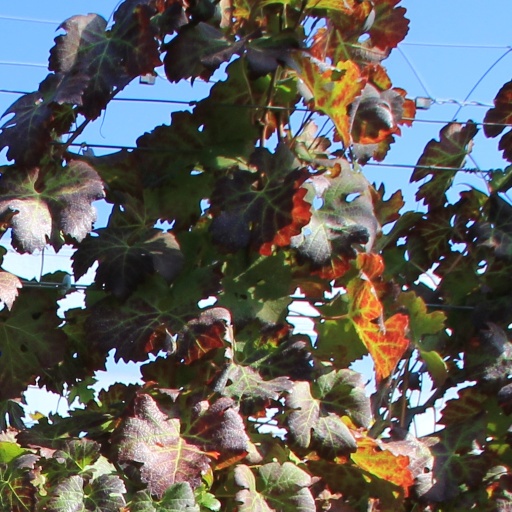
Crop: grape